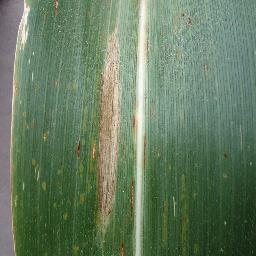
Label: Corn___Northern_Leaf_Blight